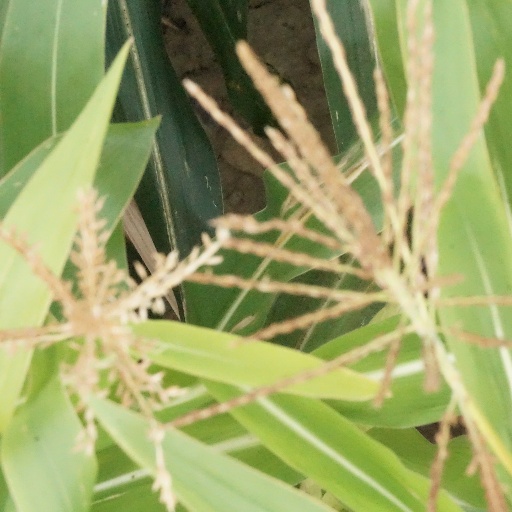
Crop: maize; corn